Jandial

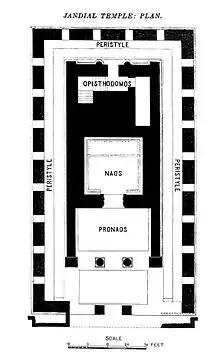
The Temple in Jandial has the general layout of a Greek Temple.

However, inside the Temple, between the naos and the opisthodomos, there is a heavy wall with stairs, which has led some authors to consider that it was designed to support a ziggurat as in a Zoroastrian or Magian temple.